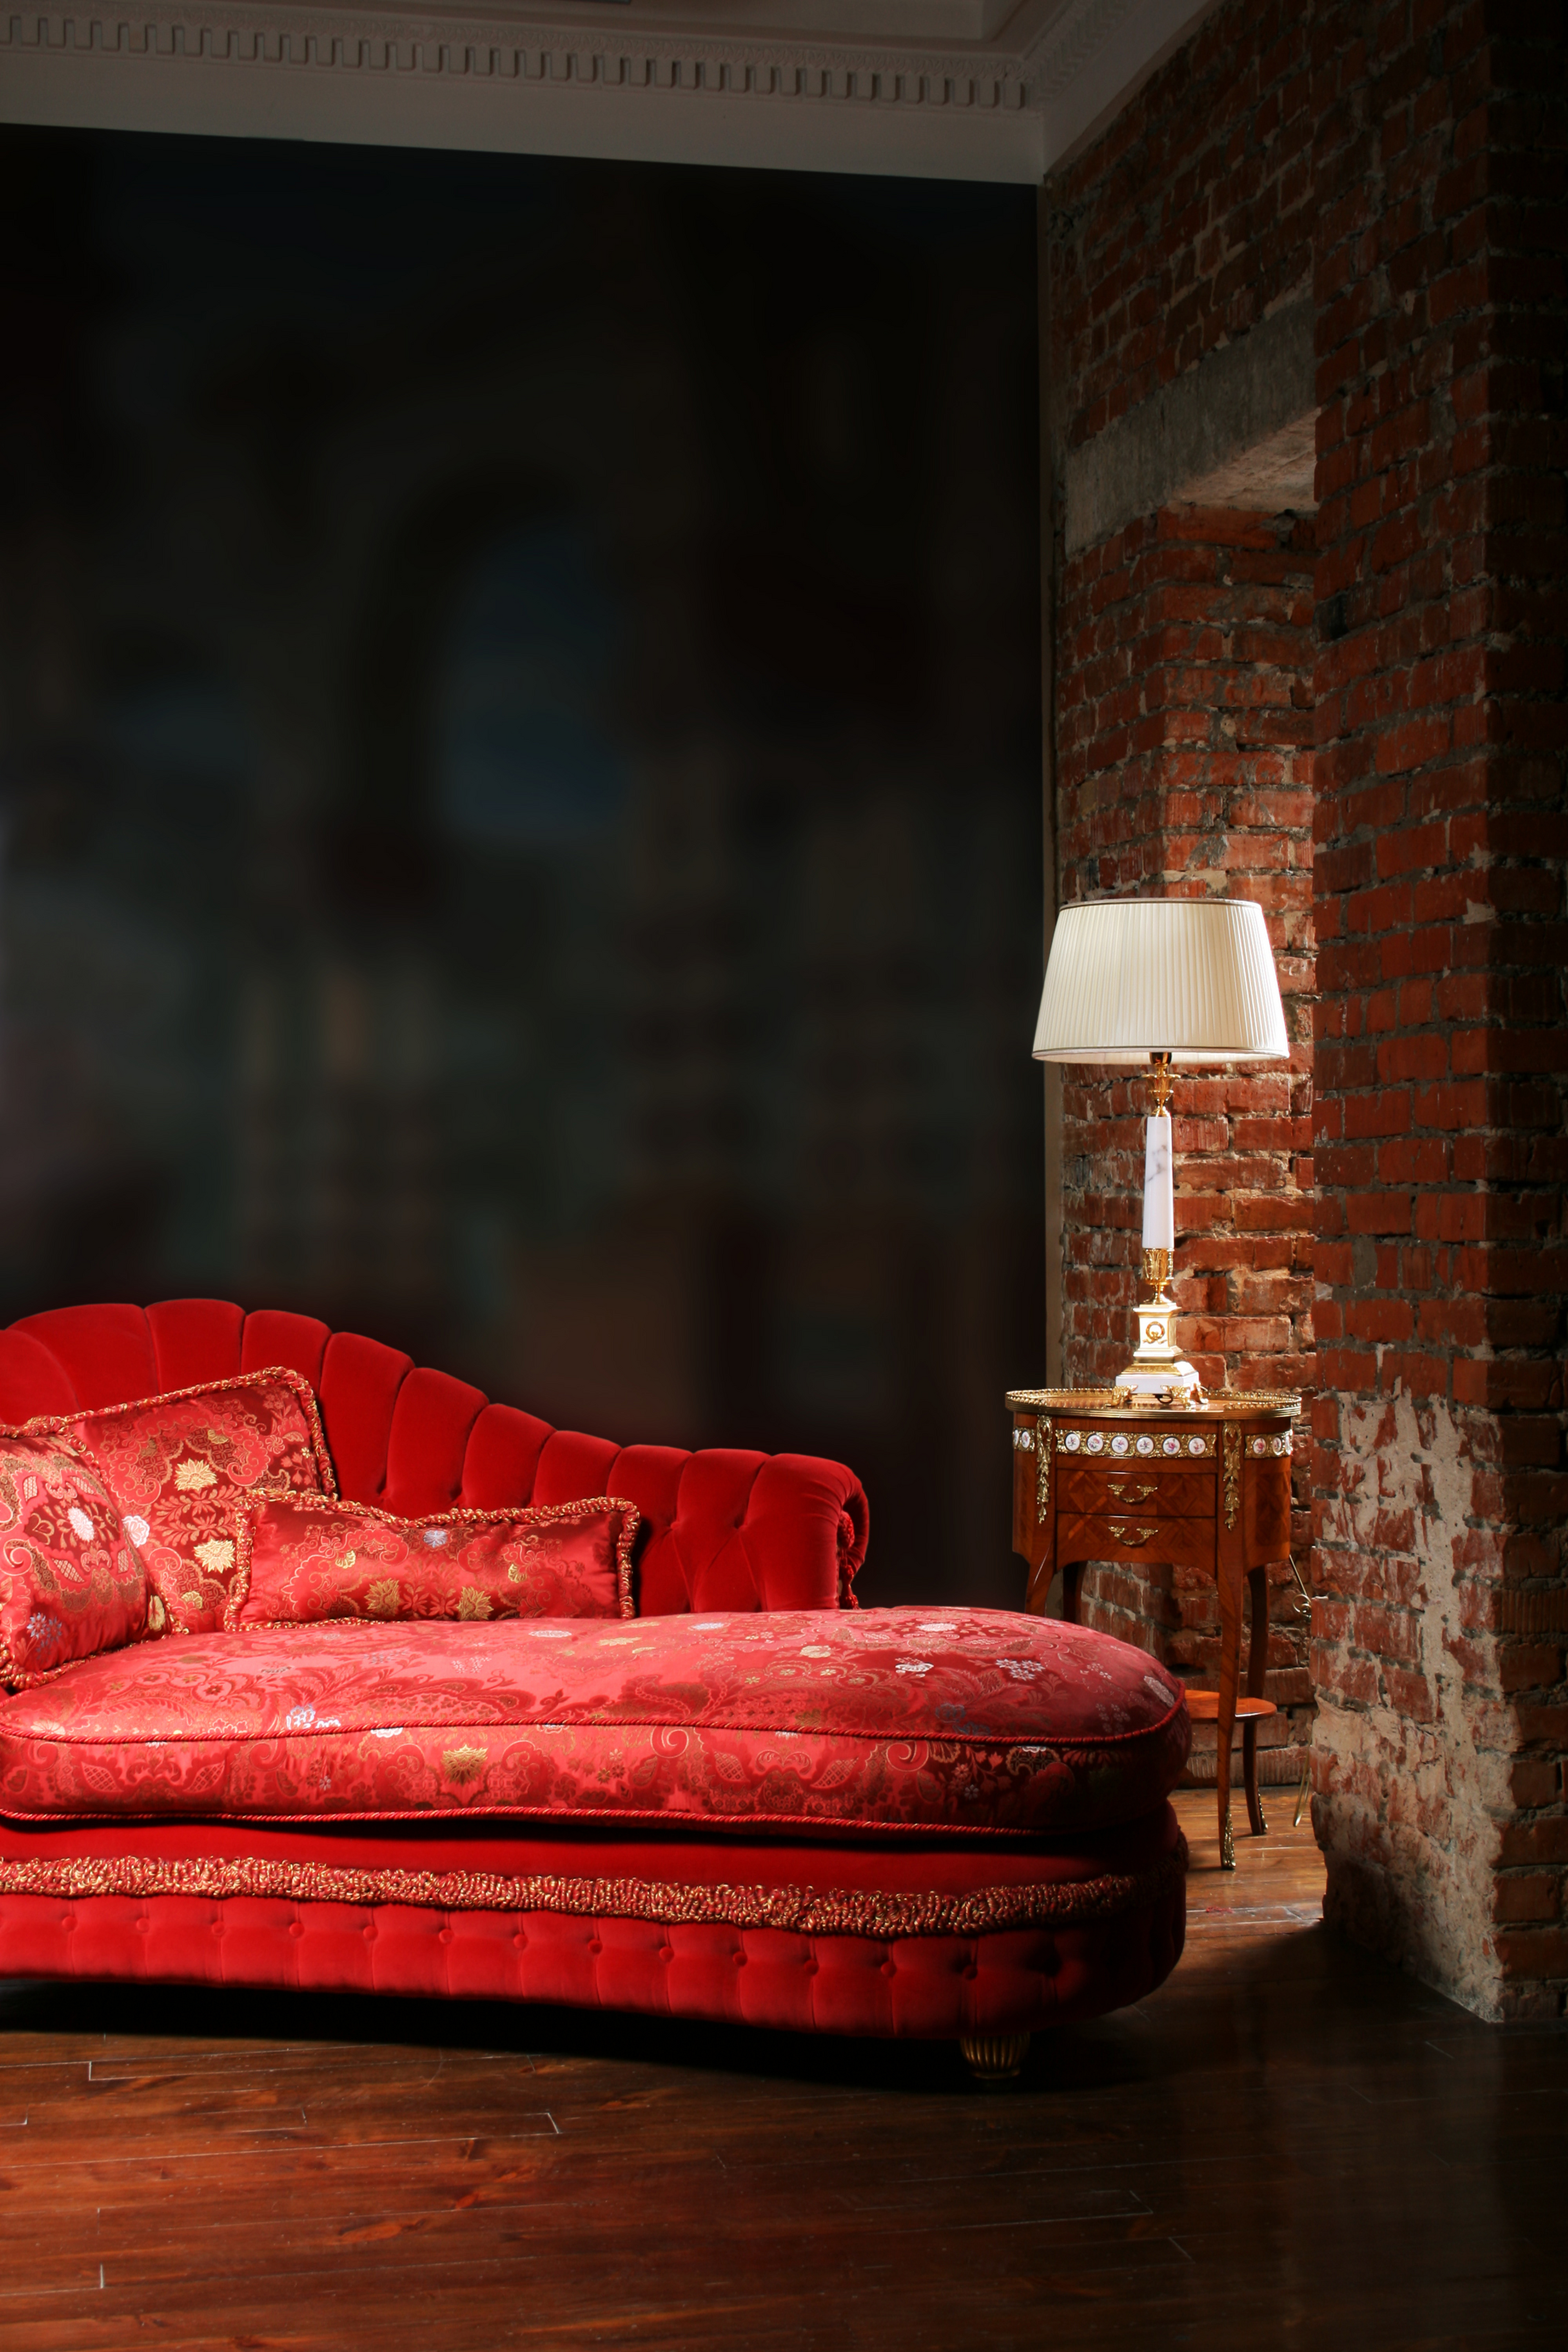
room, furniture, red, couch, interior design, living room, lighting, floor, hardwood, bedroom, flooring, house, wood, bed, table, home, chair, comfort, light fixture, building, bed sheet, futon